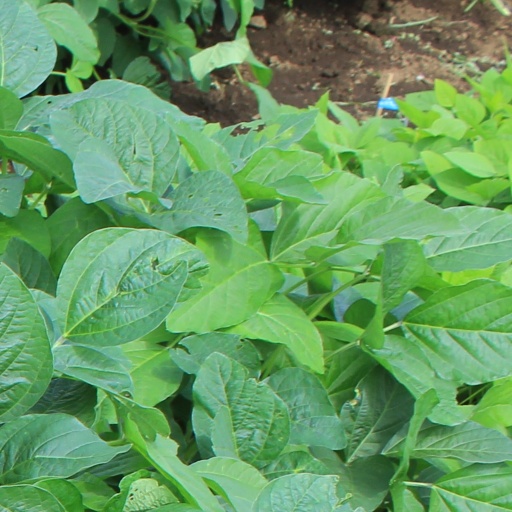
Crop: soybean